List of gay icons

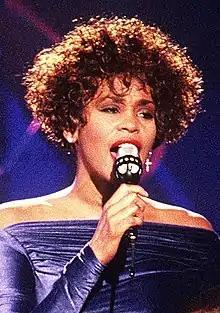
Entertainer Whitney Houston in 1991

During Whitney Houston's early fame, rumors speculated of a romance between Houston and Robyn Crawford, which both denied during a "Time" magazine interview in 1987. In 2019, Crawford admitted in her memoirs, "A Song for You: My Life with Whitney Houston", that their early relationship included sexual activity but stopped before Houston signed a recording deal.